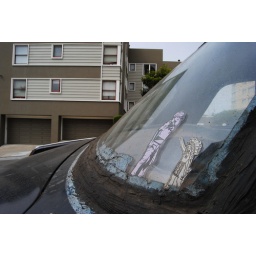
boys in the street